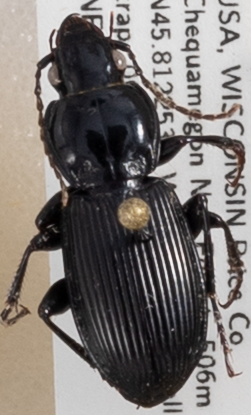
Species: Pterostichus novus
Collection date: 2019-07-09
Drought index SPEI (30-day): -0.32
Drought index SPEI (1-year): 1.69
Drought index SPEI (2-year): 0.9